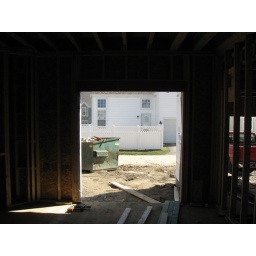
view from kitchen through sliding glass door in great room.